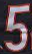
Number: 5